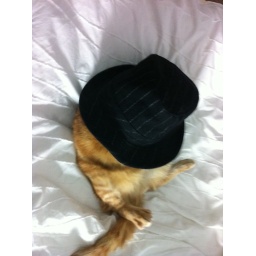
cat in the hat - reluctant cat, big woolly hat